Footstone

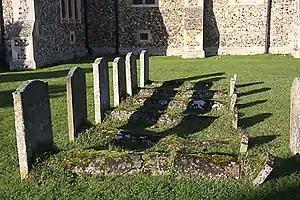
Row of graves with headstones ("left") and footstones ("right") in Snailwell, England

A footstone is a marker at the foot of a grave. The footstone lies opposite the headstone, which is usually the primary grave marker. As indicated, these markers are usually stone, though modern footstones are often made of concrete, or some metal (usually bronze) in the form of a cast plate, which may or may not be set in concrete. The footstone may simply mark the foot of a grave, serving as a boundary marker for the grave plot, but more often provide additional information about the interred decedent. A footstone usually contains the initials of the person whose grave it marks.